Tornadoes of 2022

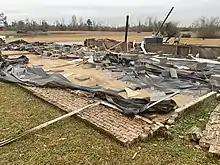
A mobile home that was completely destroyed at EF2 intensity to the northeast of Sawyerville, Alabama.

On the evening of January 8, a few weak tornadoes touched down in the area in Southeast Texas, including within the Greater Houston area, the strongest of which was an EF1 tornado that caused moderate damage to an office building and some homes near Hedwig Village. An EF0 tornado caused minor tree and structural damage near George Bush Intercontinental Airport, and another EF0 tornado also caused minor damage to a restaurant and a few other buildings in Montgomery. The following day, two EF1 tornadoes caused damage to homes, businesses, trees, vehicles, and a post office in the Humble, Texas area. Later that day, a strong EF2 tornado struck the community of Peason, Louisiana, impacting at least 30 homes and injuring six people, some critically. One mobile home was completely destroyed and swept away by the tornado, and many trees were snapped or uprooted along the path. Near Hornbeck, an EF1 tornado downed trees and caused shingle damage to a home. Two EF0 tornadoes and one EF1 tornado caused minor damage in southern Alabama as well. Overall, 11 tornadoes were confirmed.